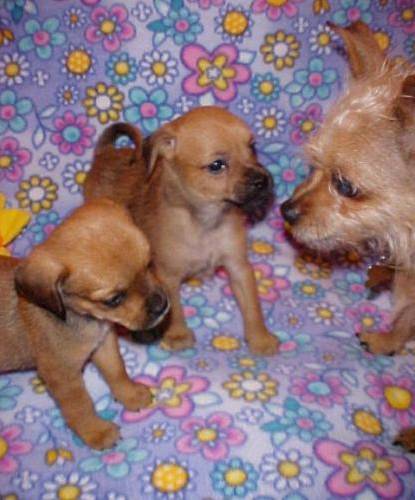
Label: dog